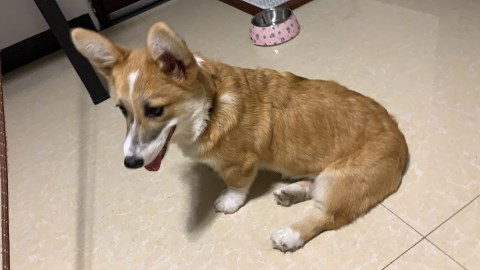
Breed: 2909-n000116-Cardigan